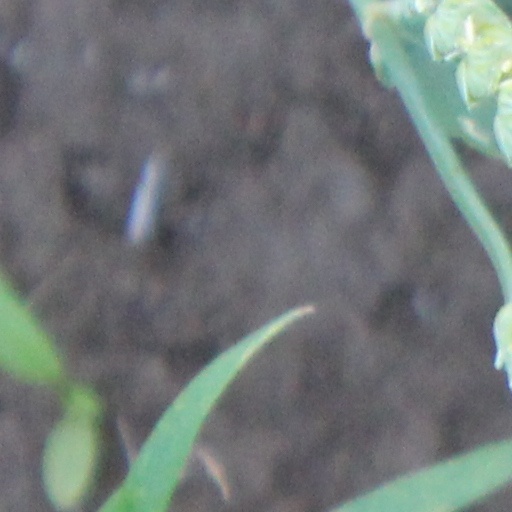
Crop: wheat